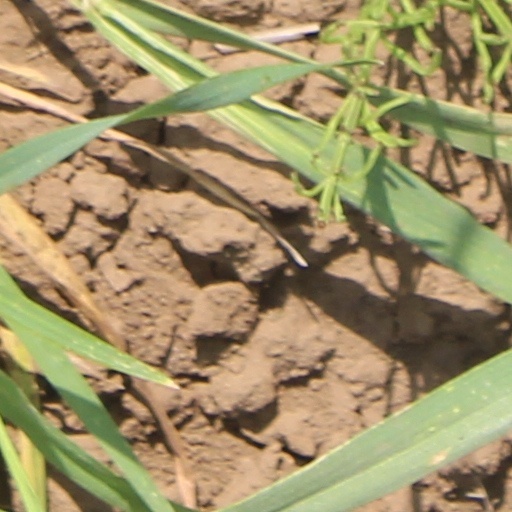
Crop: wheat